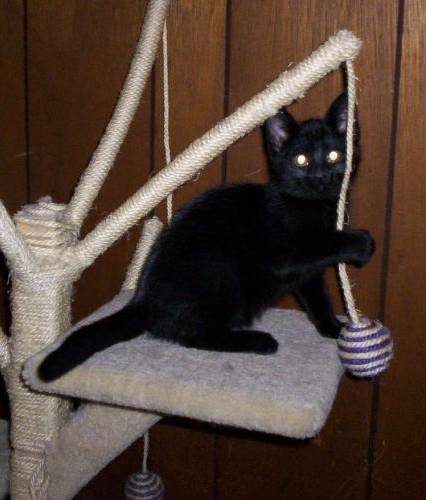
Label: cat